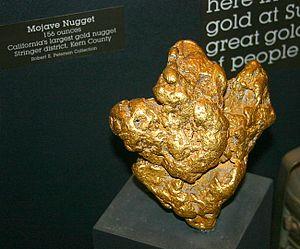
La pépite de Mojave est la plus grosse pépite d'or connue jamais trouvée en Californie. Elle fut trouvée dans le district de Stringer près de Randsburg par le prospecteur Ty Paulsen en 1977 à l'aide d'un détecteur de métaux. La pépite, qui pèse 156 onces troy, fait partie de la collection de pépites d'or de Margie et Robert E. Petersen qui fut donnée au Musée d'histoire naturelle du comté de Los Angeles.